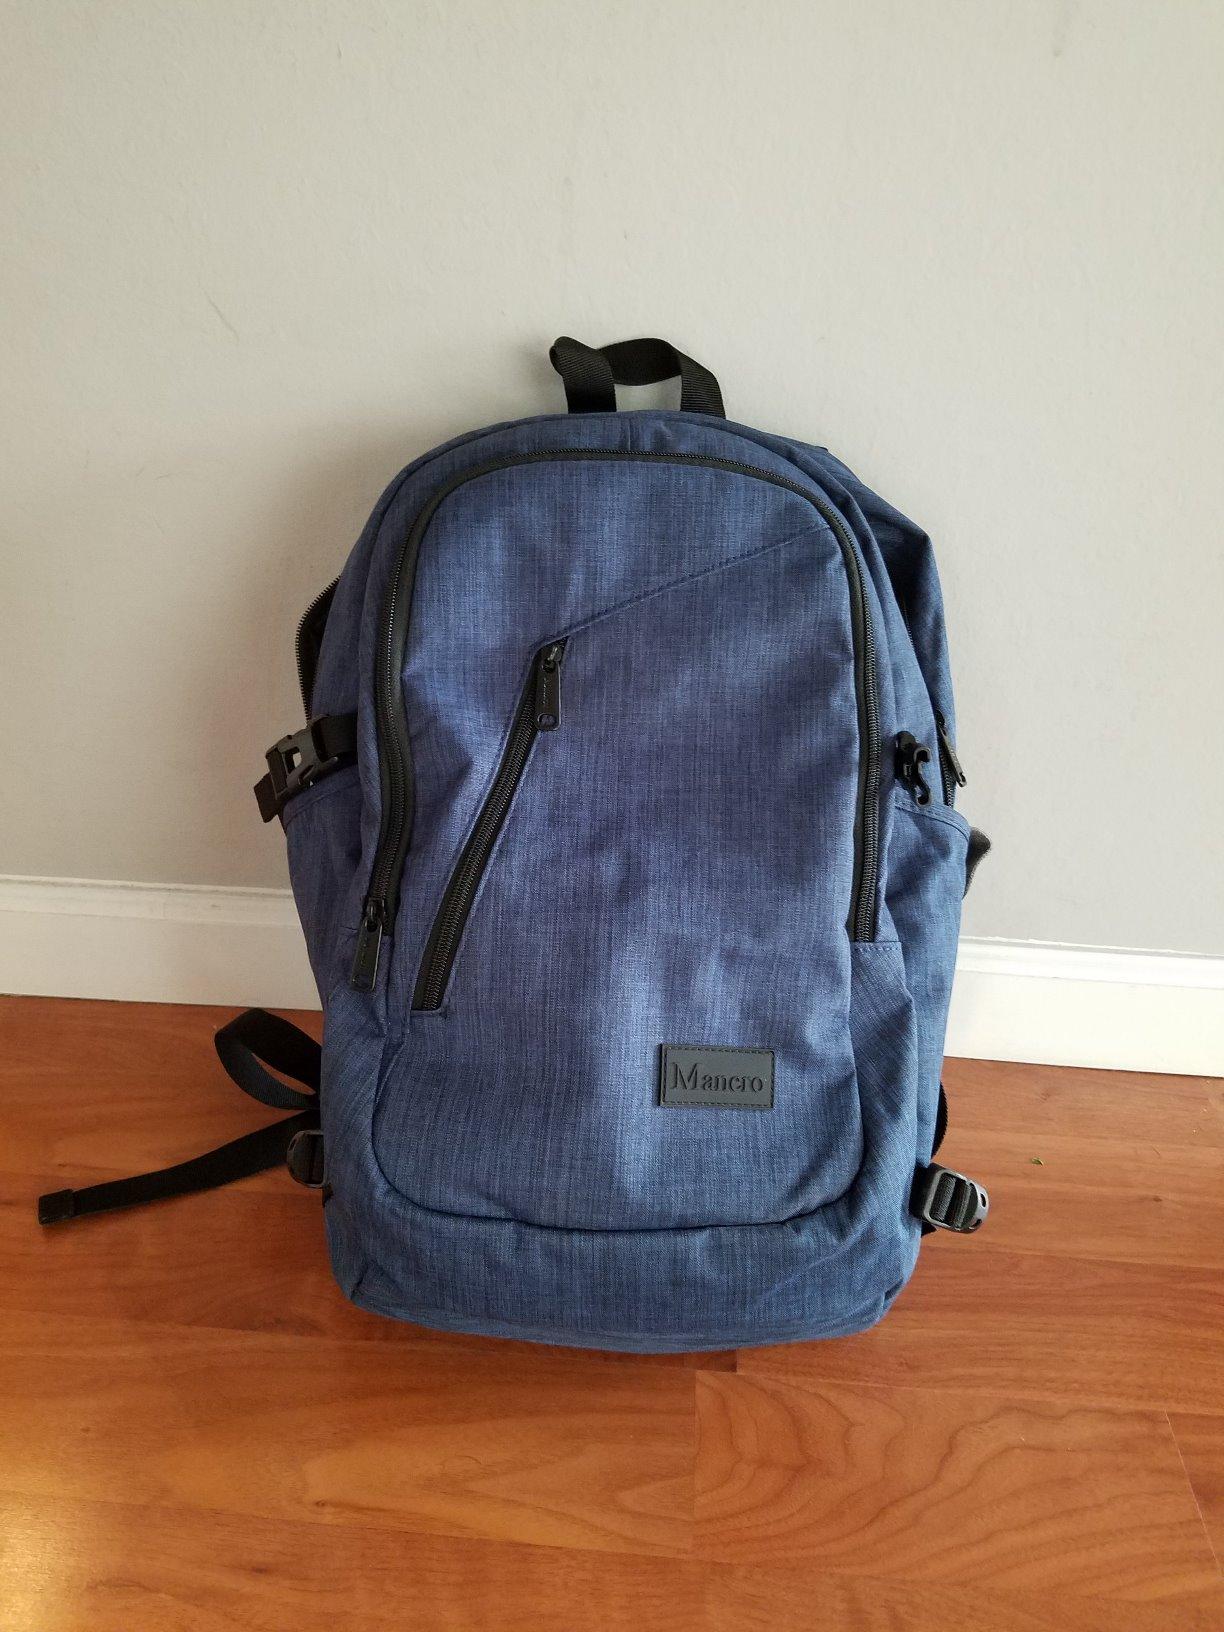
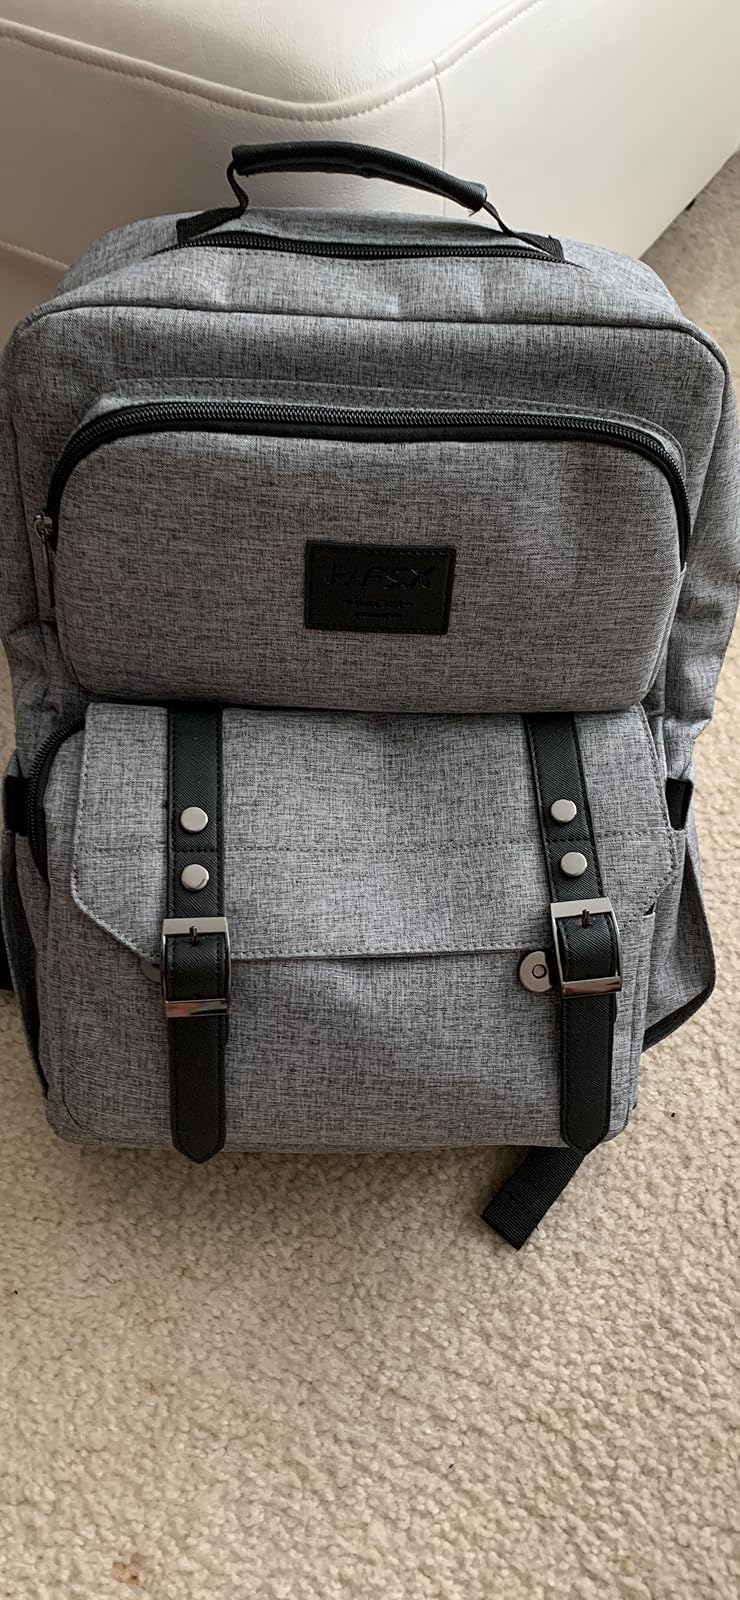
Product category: bag
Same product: no